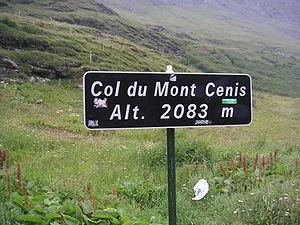
Cette liste présente les plus hauts cols routiers des Alpes françaises, classés par altitude, dont au moins un des deux accès est revêtu.
La liste des plus hauts cols routiers des Alpes italiennes est dominée par quatre cols à plus de 2 500 mètres d'altitude et 24 cols à plus de 2 000 mètres d'altitude, dont une partie ont des versants dans deux pays.